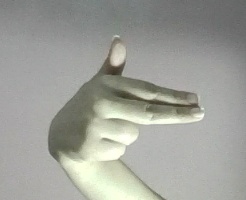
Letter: ghain